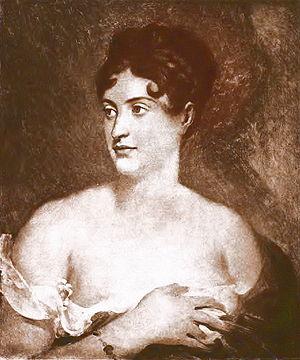
portrait de mademoiselle George d'après la toile de Gérard. Correction de défauts
Bayeux [bajø] est une commune française et une des trois sous-préfectures du département du Calvados et de la région Normandie, peuplée de 13 121 habitants.